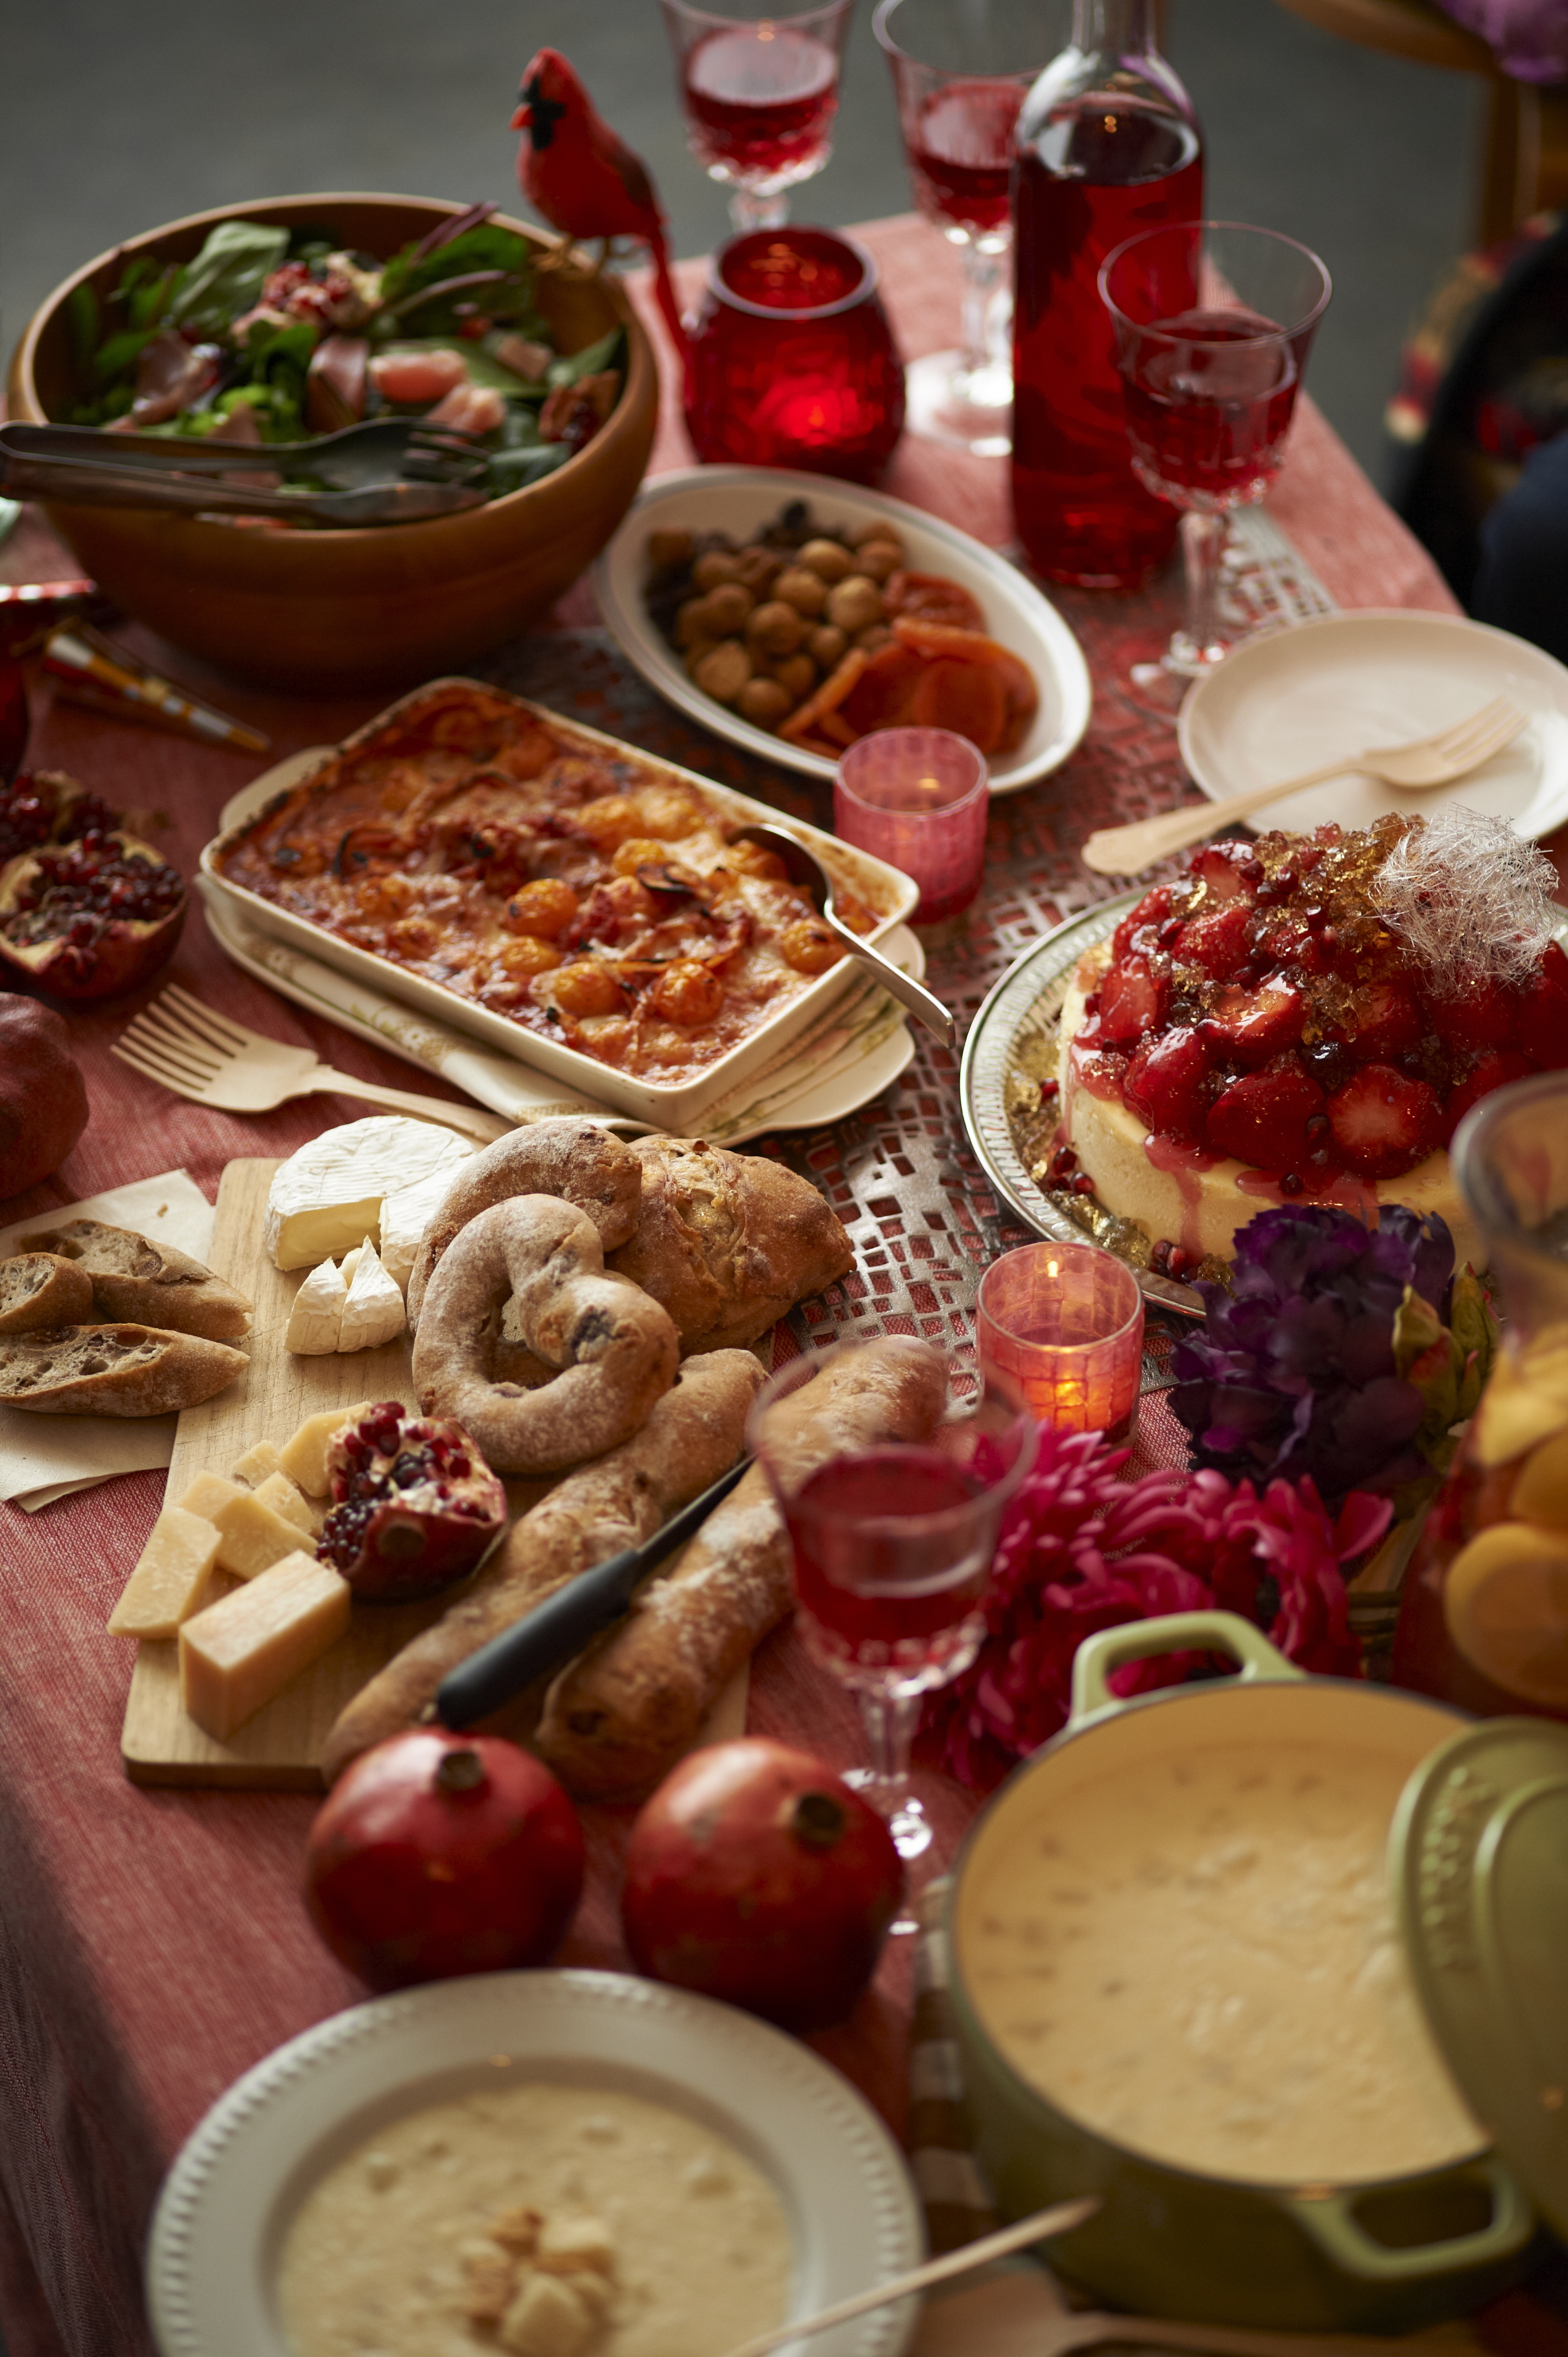
table, bowl, dish, meal, food, breakfast, lunch, bread, dinner, italian, supper, brunch, christmas dinner, thanksgiving dinner